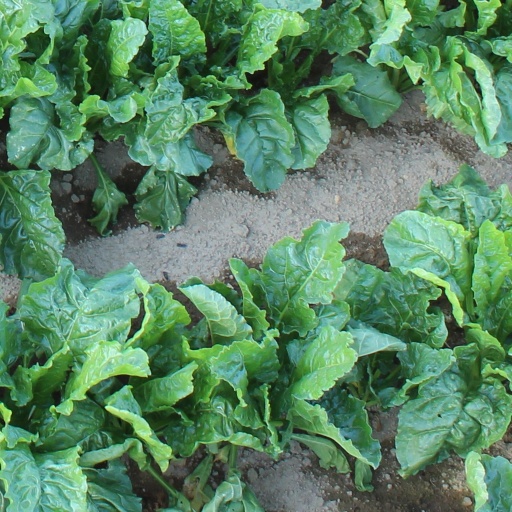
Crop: sugar beet